Manor of Molland

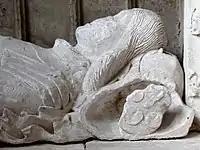
William Courtenay of Loughtor, with mutilated escutcheon within his helm on which rests his head showing arms of Courtenay of Molland. Detail from his monument in St Mary's Church, Plympton

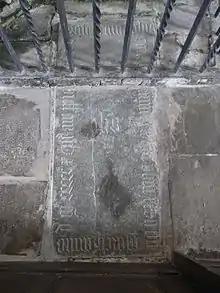
ledger stone of John Courtenay (died 1510) in Molland Church, Devon

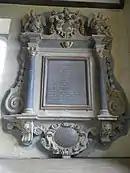
Mural monument to John Courtenay (died 1660). Above is an escutcheon displaying the arms of Courtenay of Molland impaling Wyndham

John I Courtenay (1466–27 March 1510) (eldest son), married Joan Brett, the sister of Robert Brett (died 1540), lord of the manor of Pilland in the parish of Pilton and the last steward of Pilton Priory who in 1536 following its dissolution purchased the Prior's House (now called "Bull House") next to Pilton Church. Joan married secondly (after 1510), as his second wife, Sir John Chichester (died 1537) of Raleigh in the parish of Pilton, and from her were descended the cadet branch of the Chichester family of Arlington. The Brett family was from Whitestaunton in Somerset and had married the heiress of Pilland late in the 15th. century. The family is today represented by Viscount Esher. The arms of Brett are: "Or, a lion rampant between six crosses crosslet fitchy gules". John Courtenay is stated by John Stowe to have fought for King Edward IV at the Battle of Tewkesbury in 1471. John's uncle was Peter Courtenay (1440–1492) Bishop of Exeter subsequently Bishop of Winchester. His second son by Joan Brett was John Courtenay who married Elizabeth Chichester, a daughter of James Chichester (died 1548) of Hall, Bishop's Tawton, and who founded a cadet Courtenay line which continued to live at Molland, in residence unknown, until the 18th. century, and intermarried with the senior line of Courtenay of Molland descended from his elder brother Phillip II. The ledger stone of John I Courtenay (d.1510) survives in Molland Church, inscribed in gothic text within a ledger line as follows: